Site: brandenburg
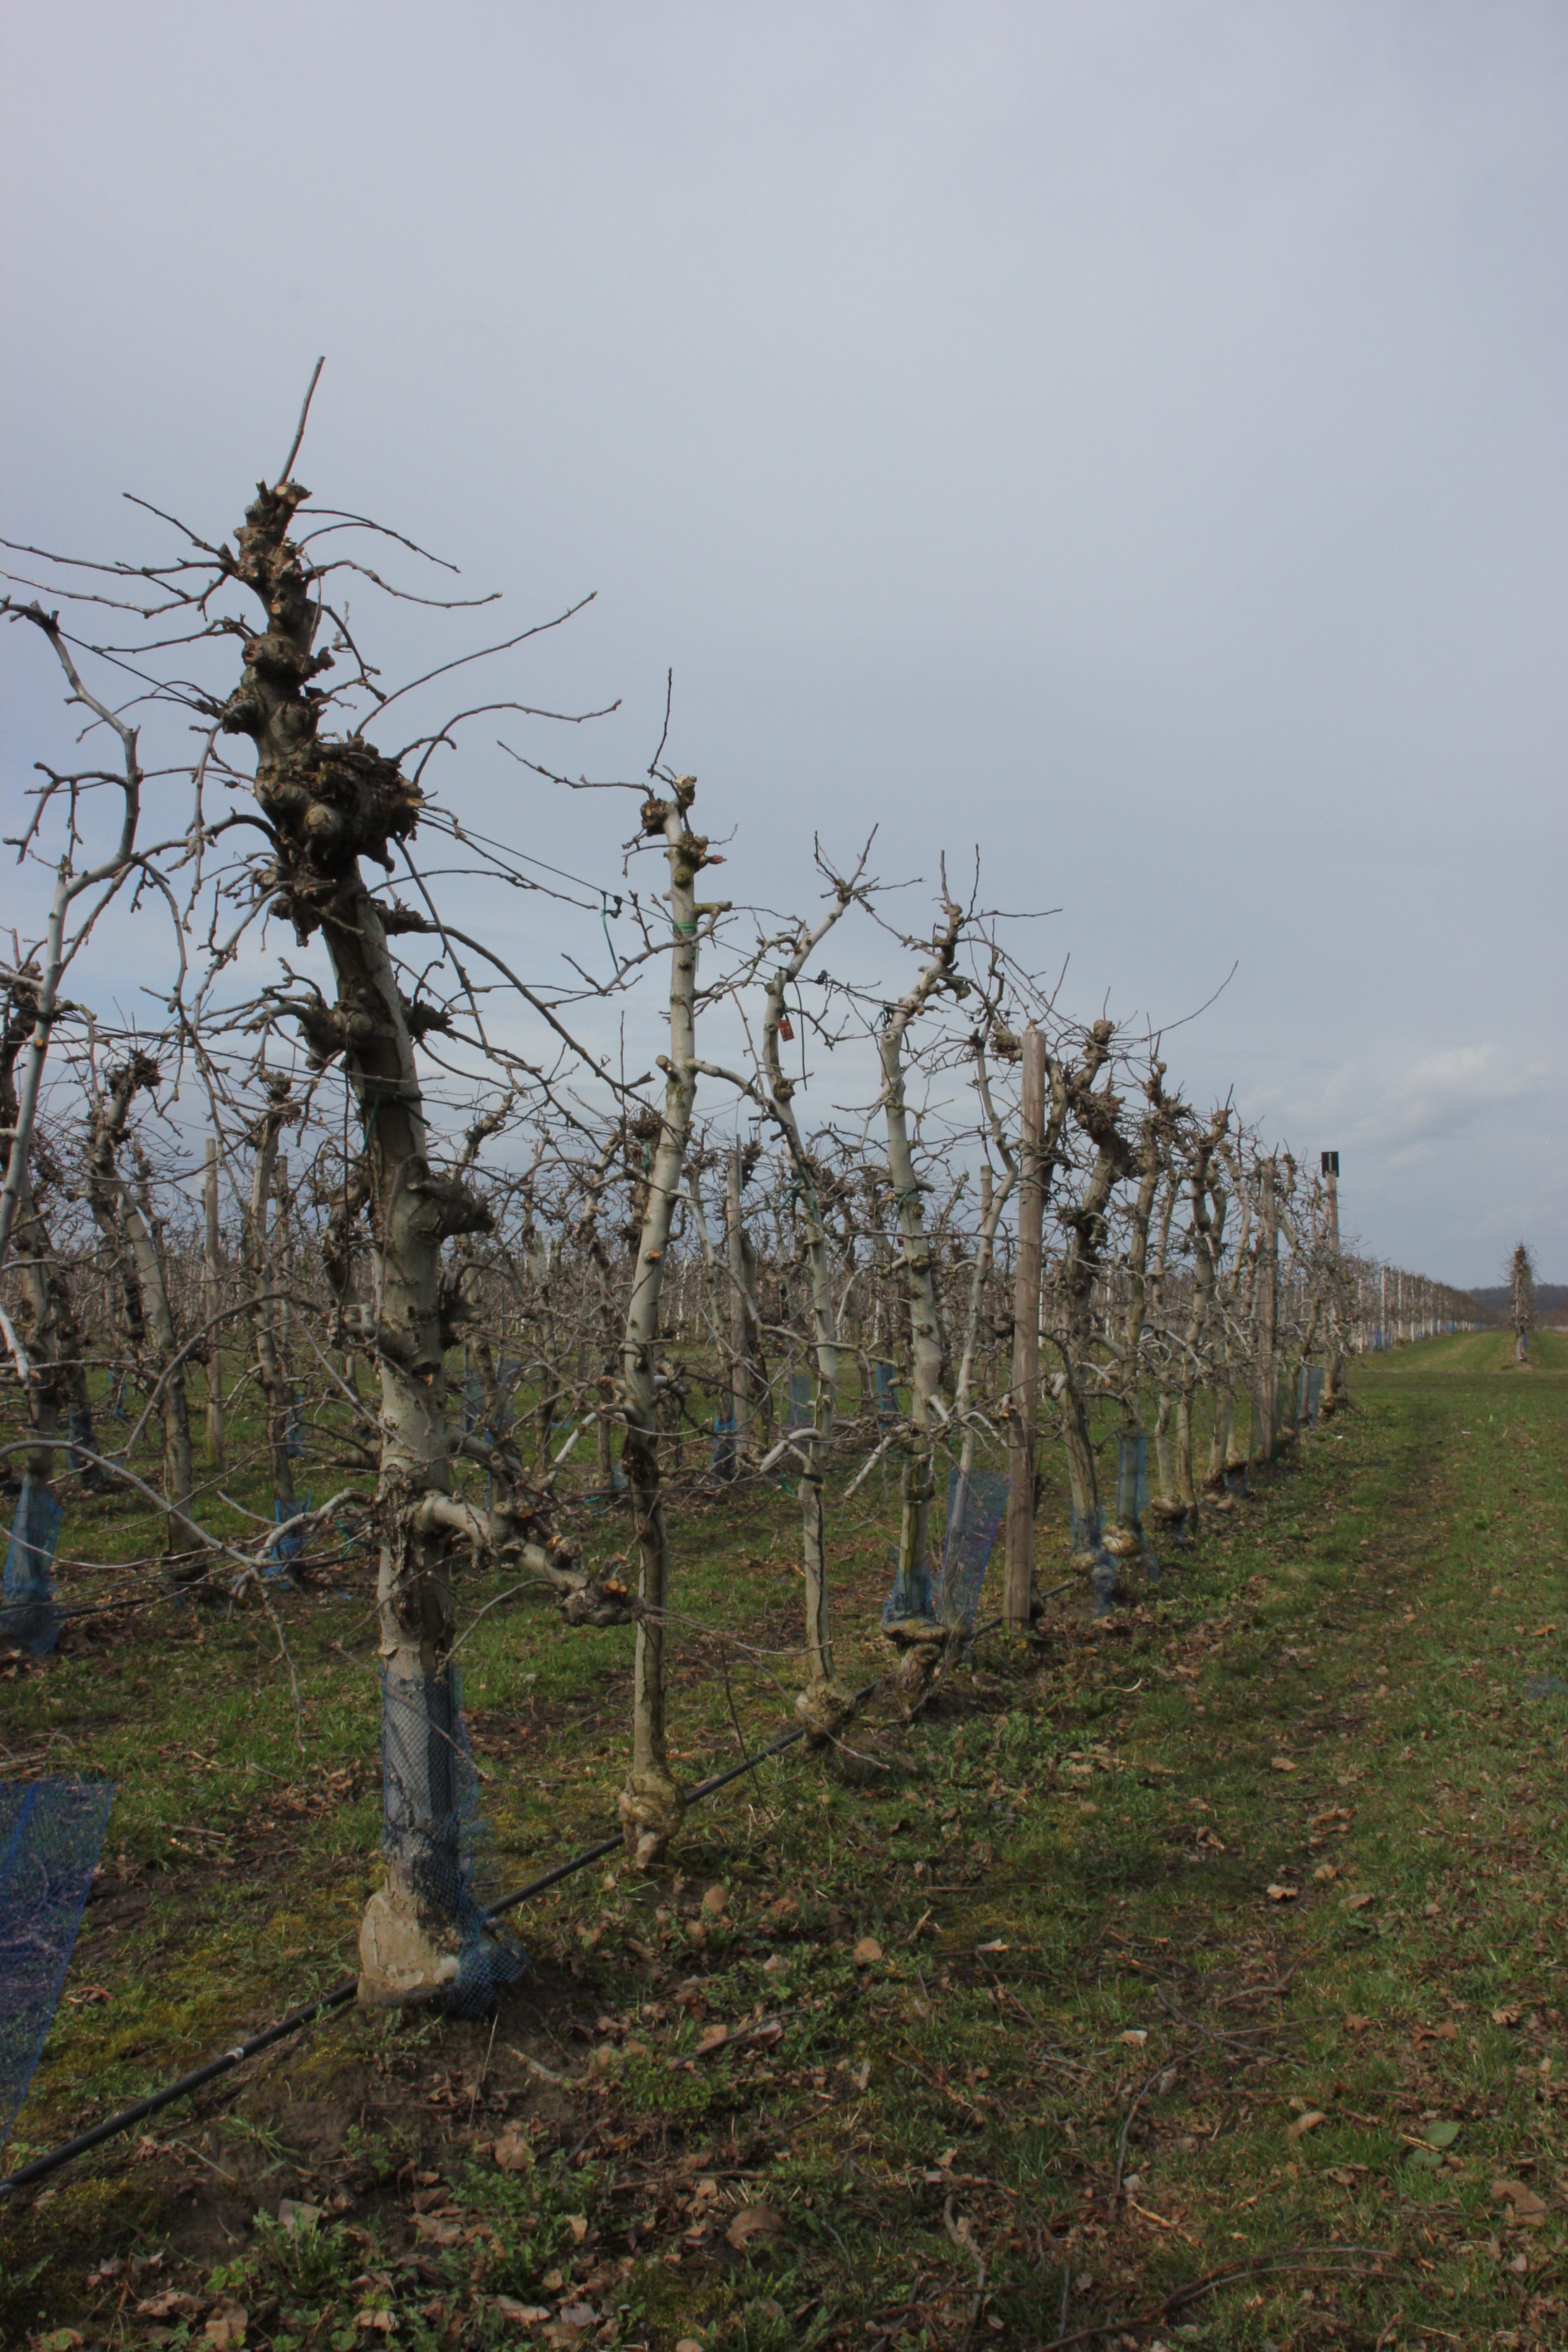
Growth stage (BBCH 01): Bud development